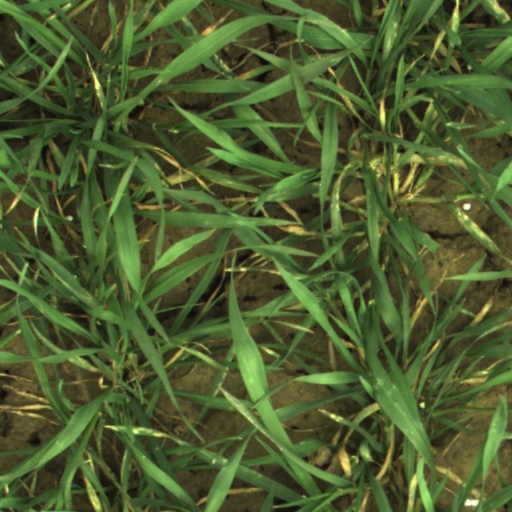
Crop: wheat